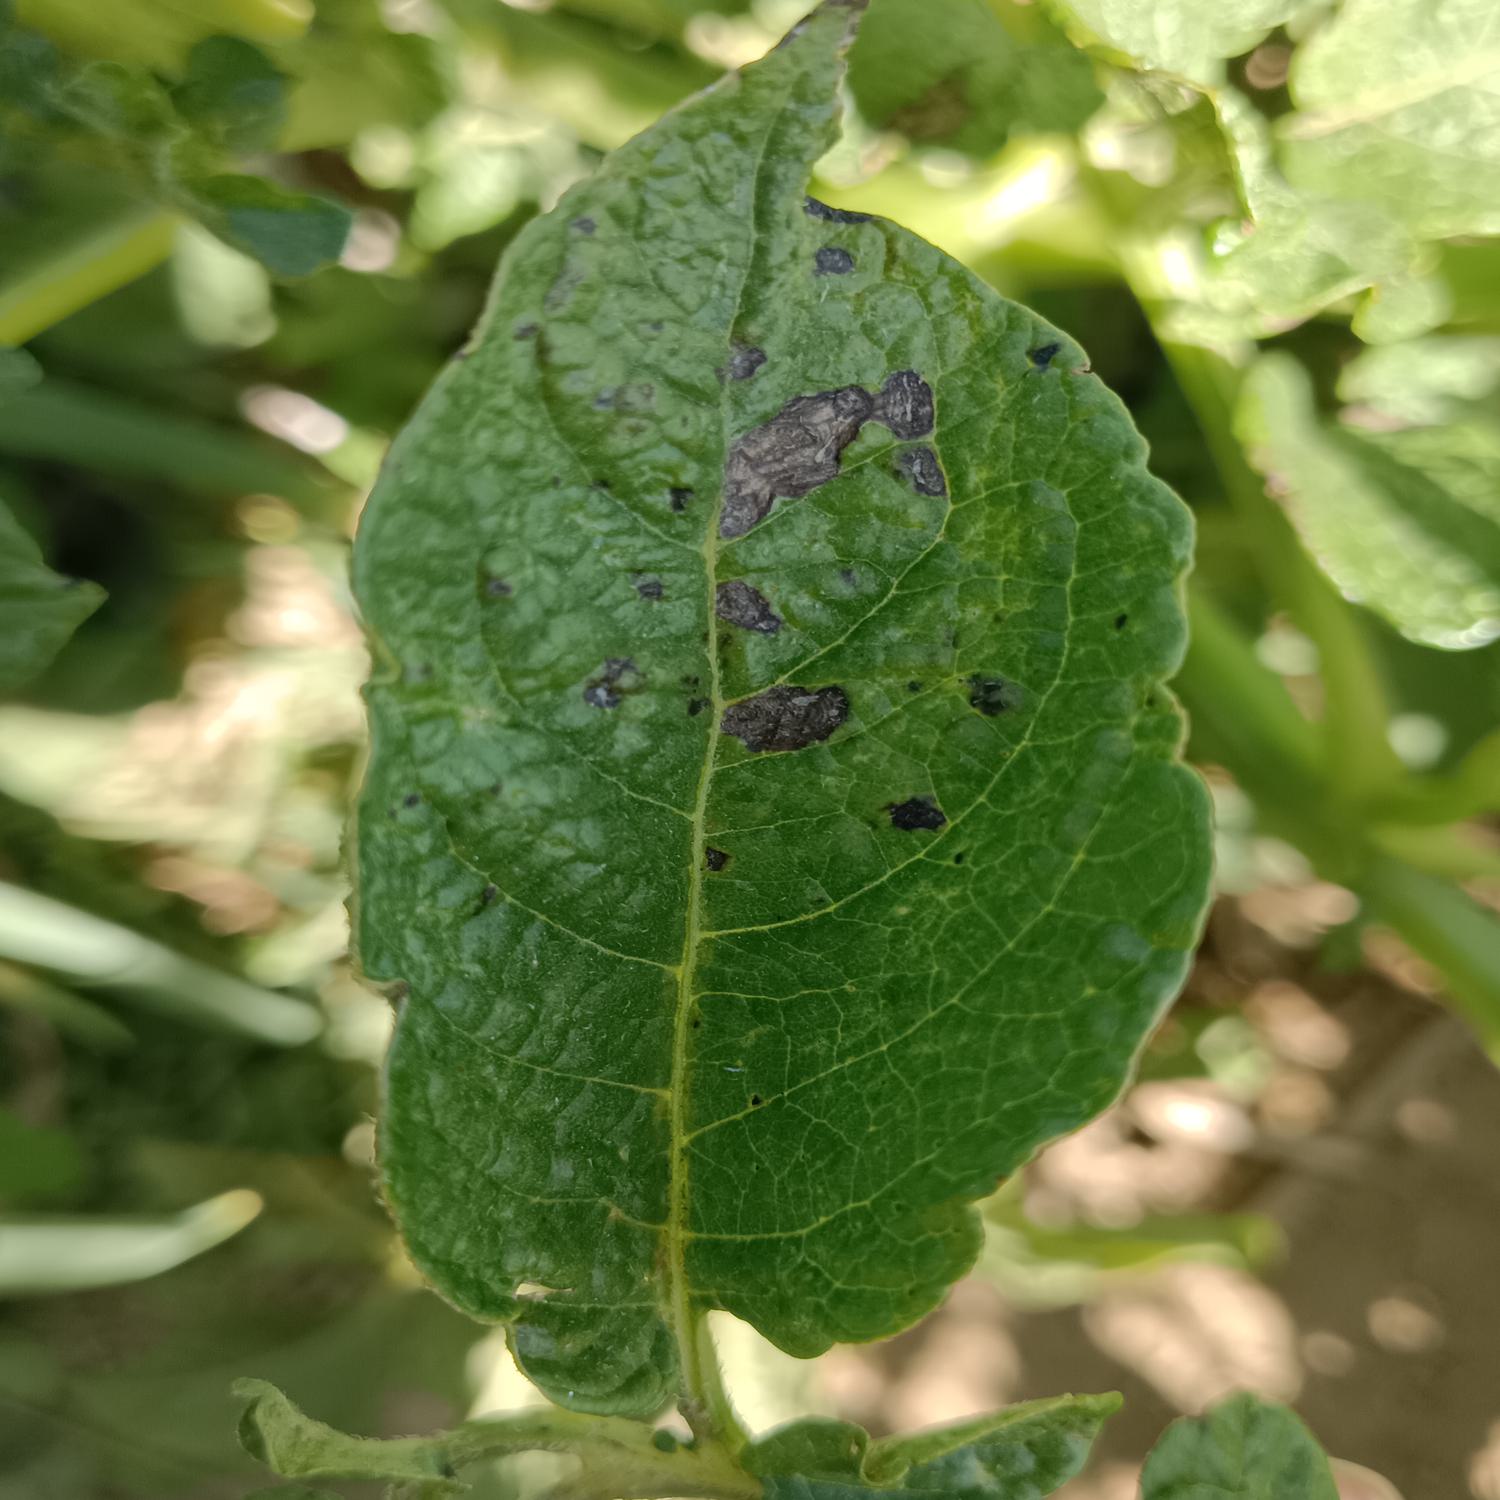
Label: Fungi